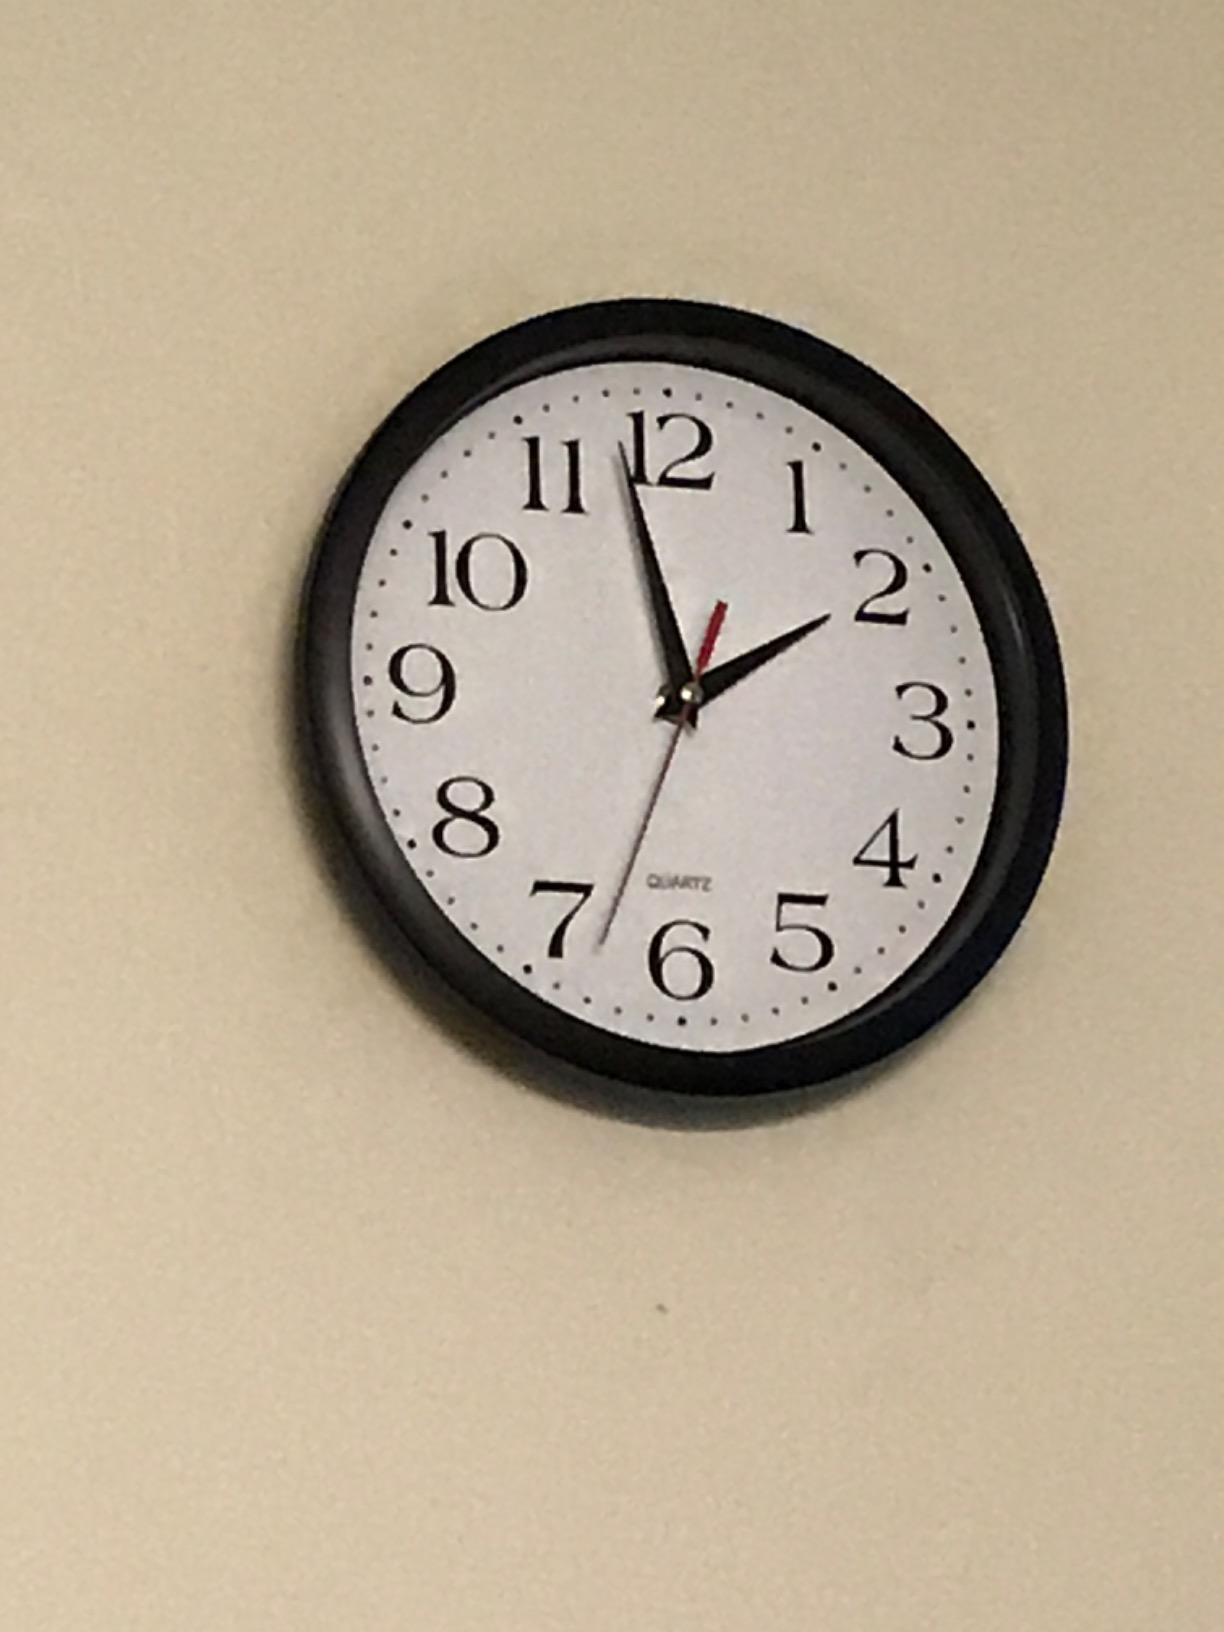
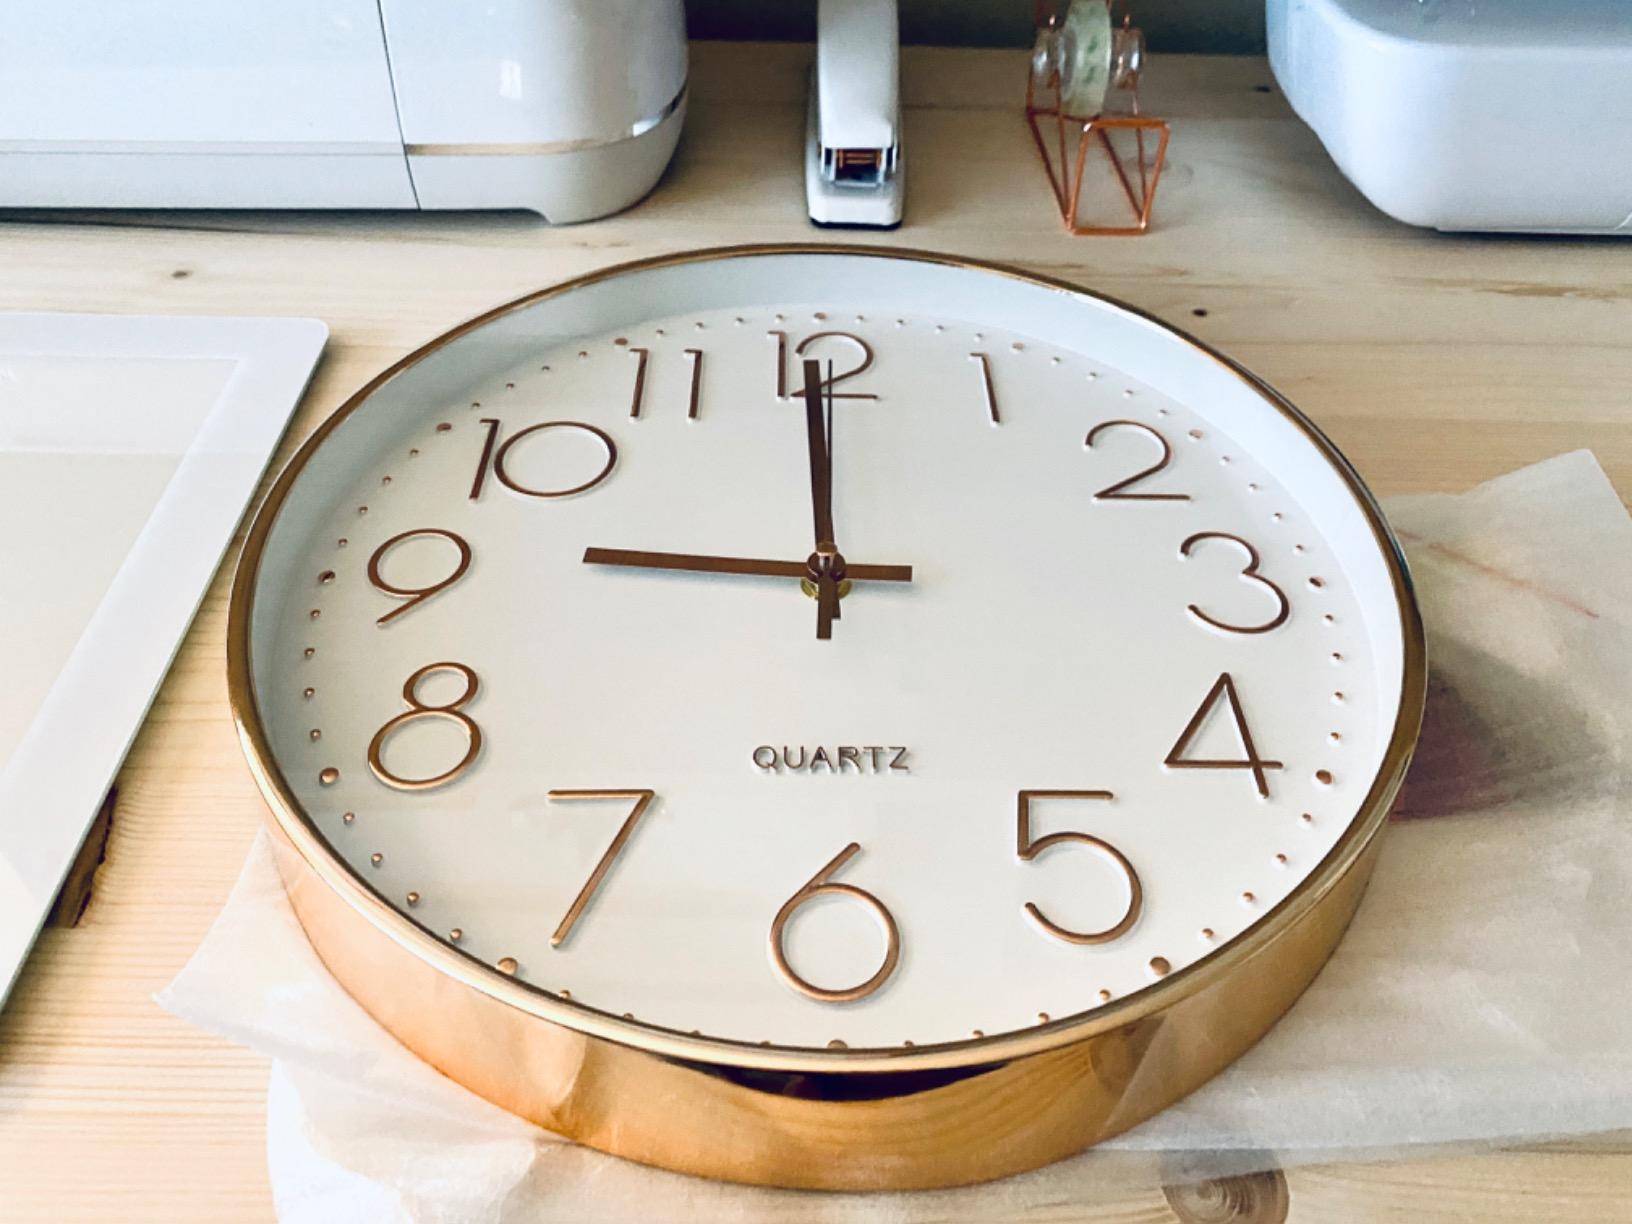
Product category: clock
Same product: no